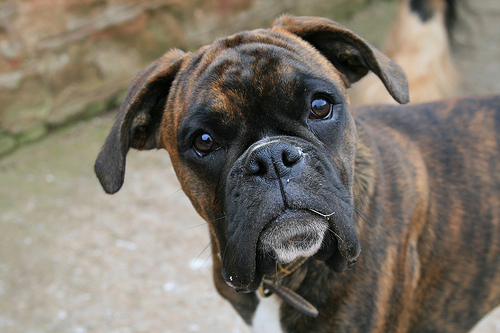
Breed: boxer